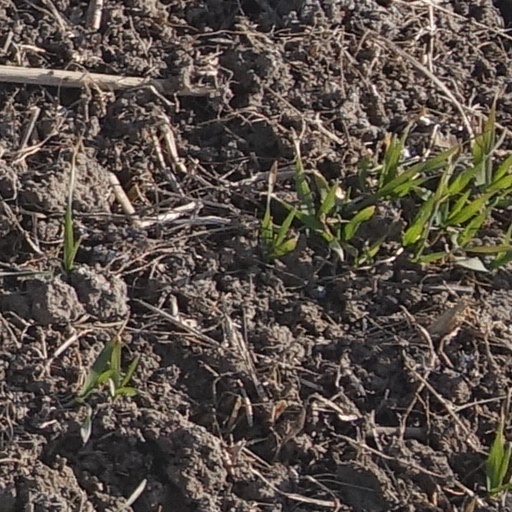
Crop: wheat